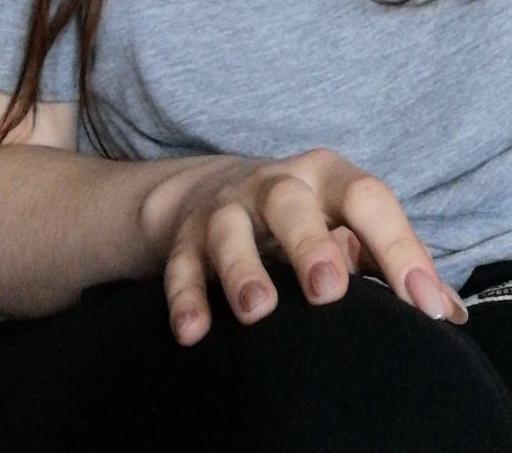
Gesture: no_gesture